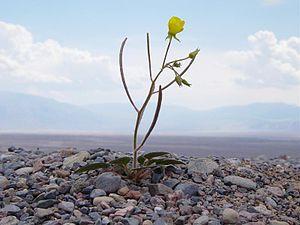
Titus Canyon est une gorge profonde et étroite creusée dans la face escarpée des montagnes Grapevine du désert de Mojave, dans le parc national de Death Valley, en Californie. Le canyon présente des formations rocheuses calcaires, des pétroglyphes, ainsi que des plantes et une faune indigènes.